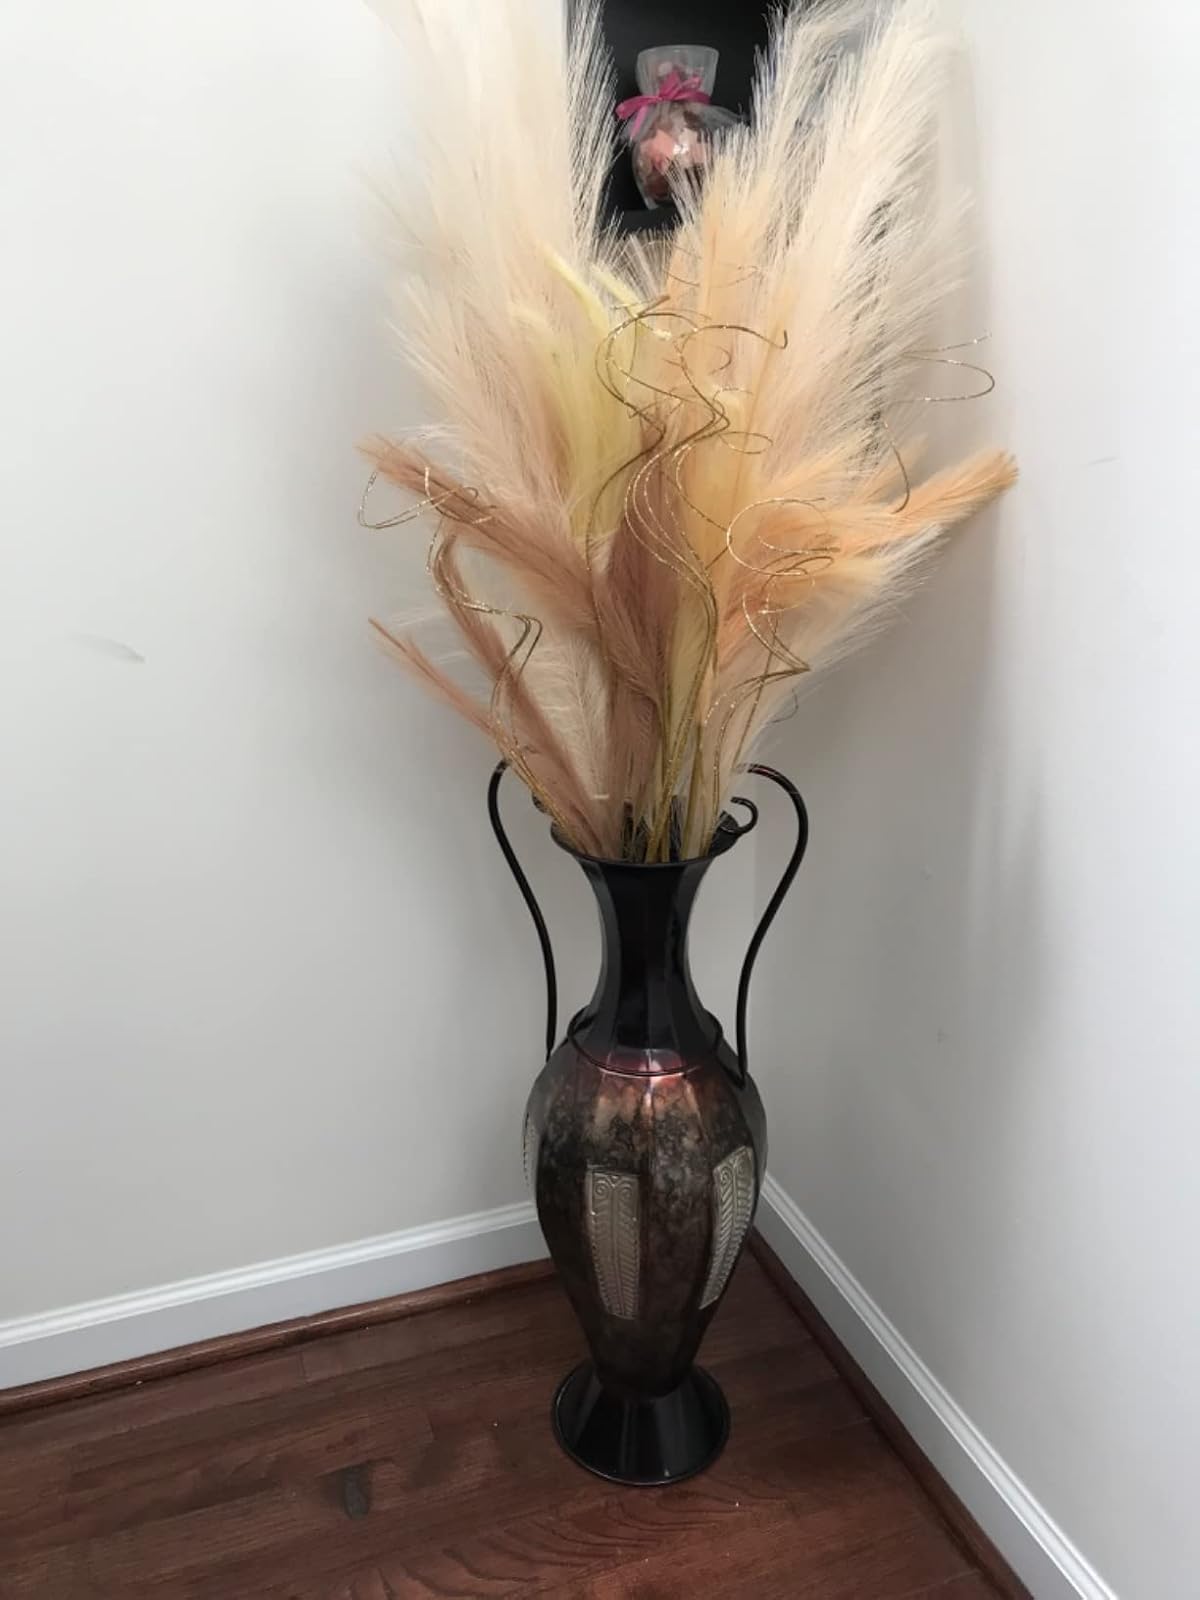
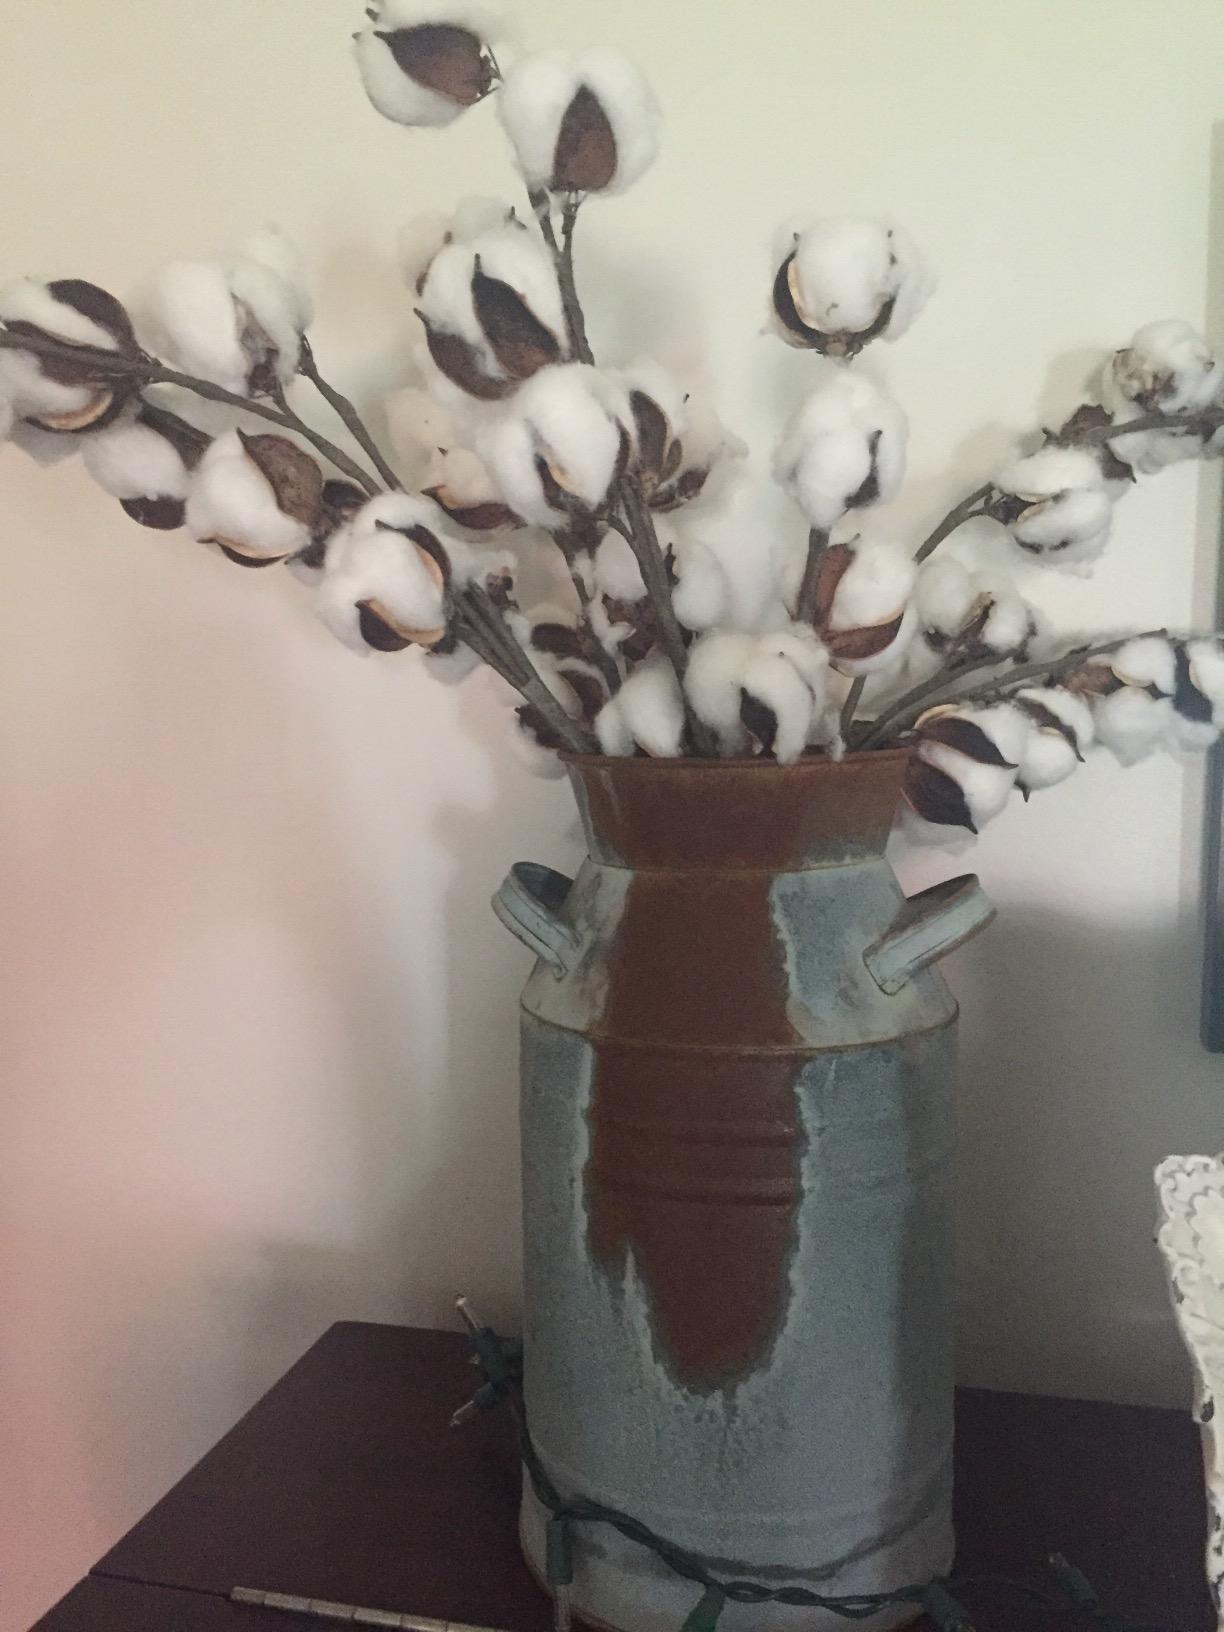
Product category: vase
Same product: no